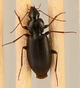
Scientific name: Calathus advena
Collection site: Rocky Mountains NEON (RMNP), plot RMNP_014